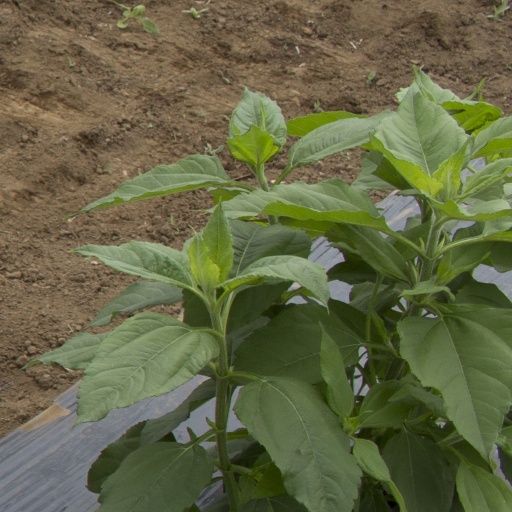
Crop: Jerusalem artichoke